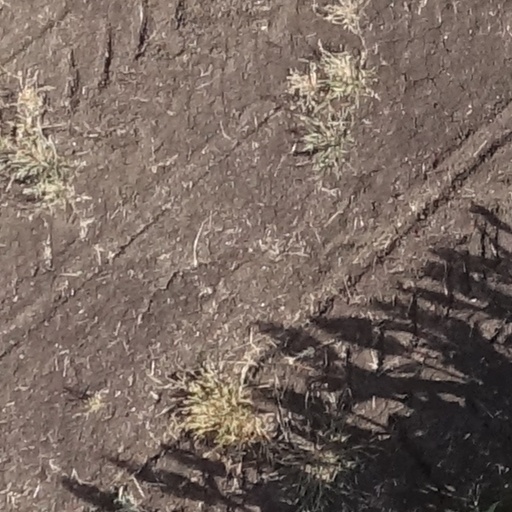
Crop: sorghum